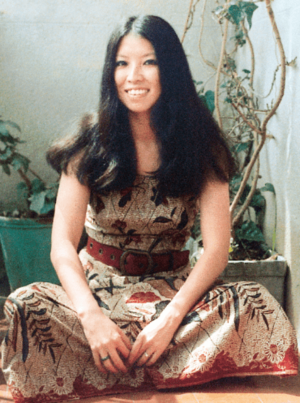
Sanmao est une écrivaine, romancière, traductrice, scénariste de Taïwan, connue pour son poème repris pour la chanson « Olivier », aussi pour ses ouvrages autobiographiques et des journaux de voyages, sans oublier ses proses libertines, tragiques, souvent mélancoliques. De son vrai nom Chen Ping, elle a deux pseudonymes son pseudonyme chinois et translittéré de deux façons, Sanmao ou San-Mao et un pseudonyme occidental, Echo. Elle est née le 26 mars 1943 à Chongqing dans la province du Sichuan, en Chine continentale, alors République de Chine. Après la Guerre sino-japonaise sa famille déménage pour Nanjing, puis en 1949